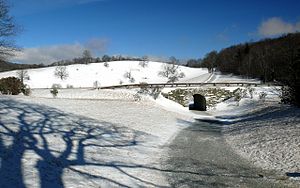
Watauga County / Geografi og klima / Klima
Snelandskab i Moses H. Cone Park nær Blowing Rock.
Watauga County er et county i det vestlige North Carolina i USA. Den nordvestlige del af Watauga County har grænse til Tennessee. Watauga County har ca. 43.000 indbyggere.